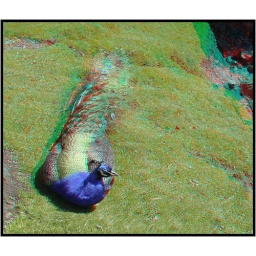
This is a 3D Anaglyph image. To view in 3D you need a pair of red &amp;amp; cyan 3D glasses !